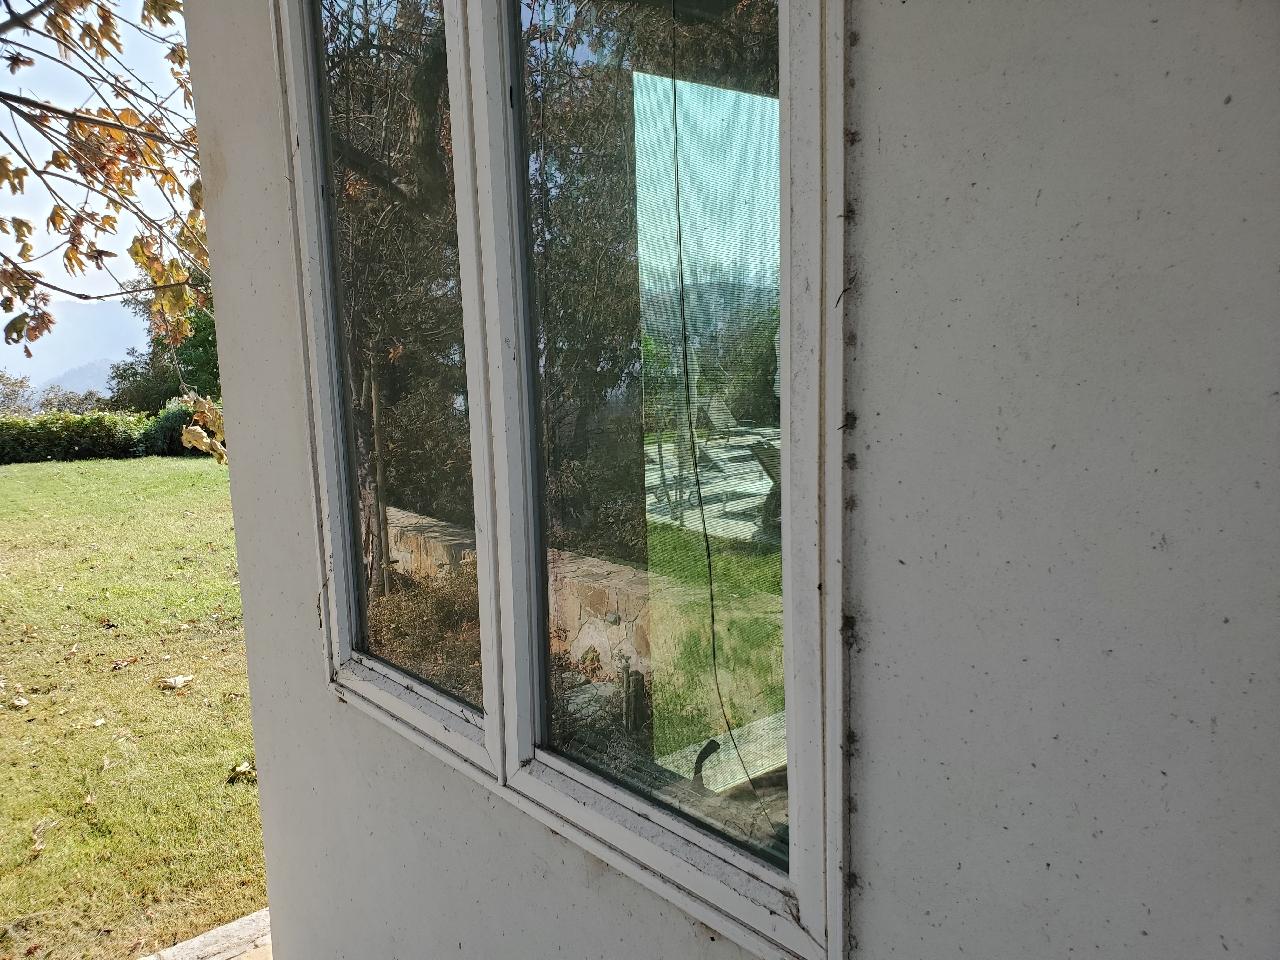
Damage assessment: affected